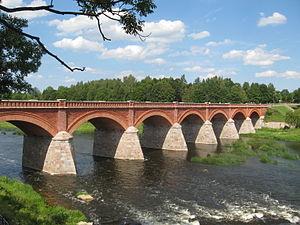
Cette liste de ponts de Lettonie a pour vocation de présenter une liste de ponts remarquables de Lettonie, tant par leurs caractéristiques dimensionnelles, que par leur intérêt architectural ou historique.